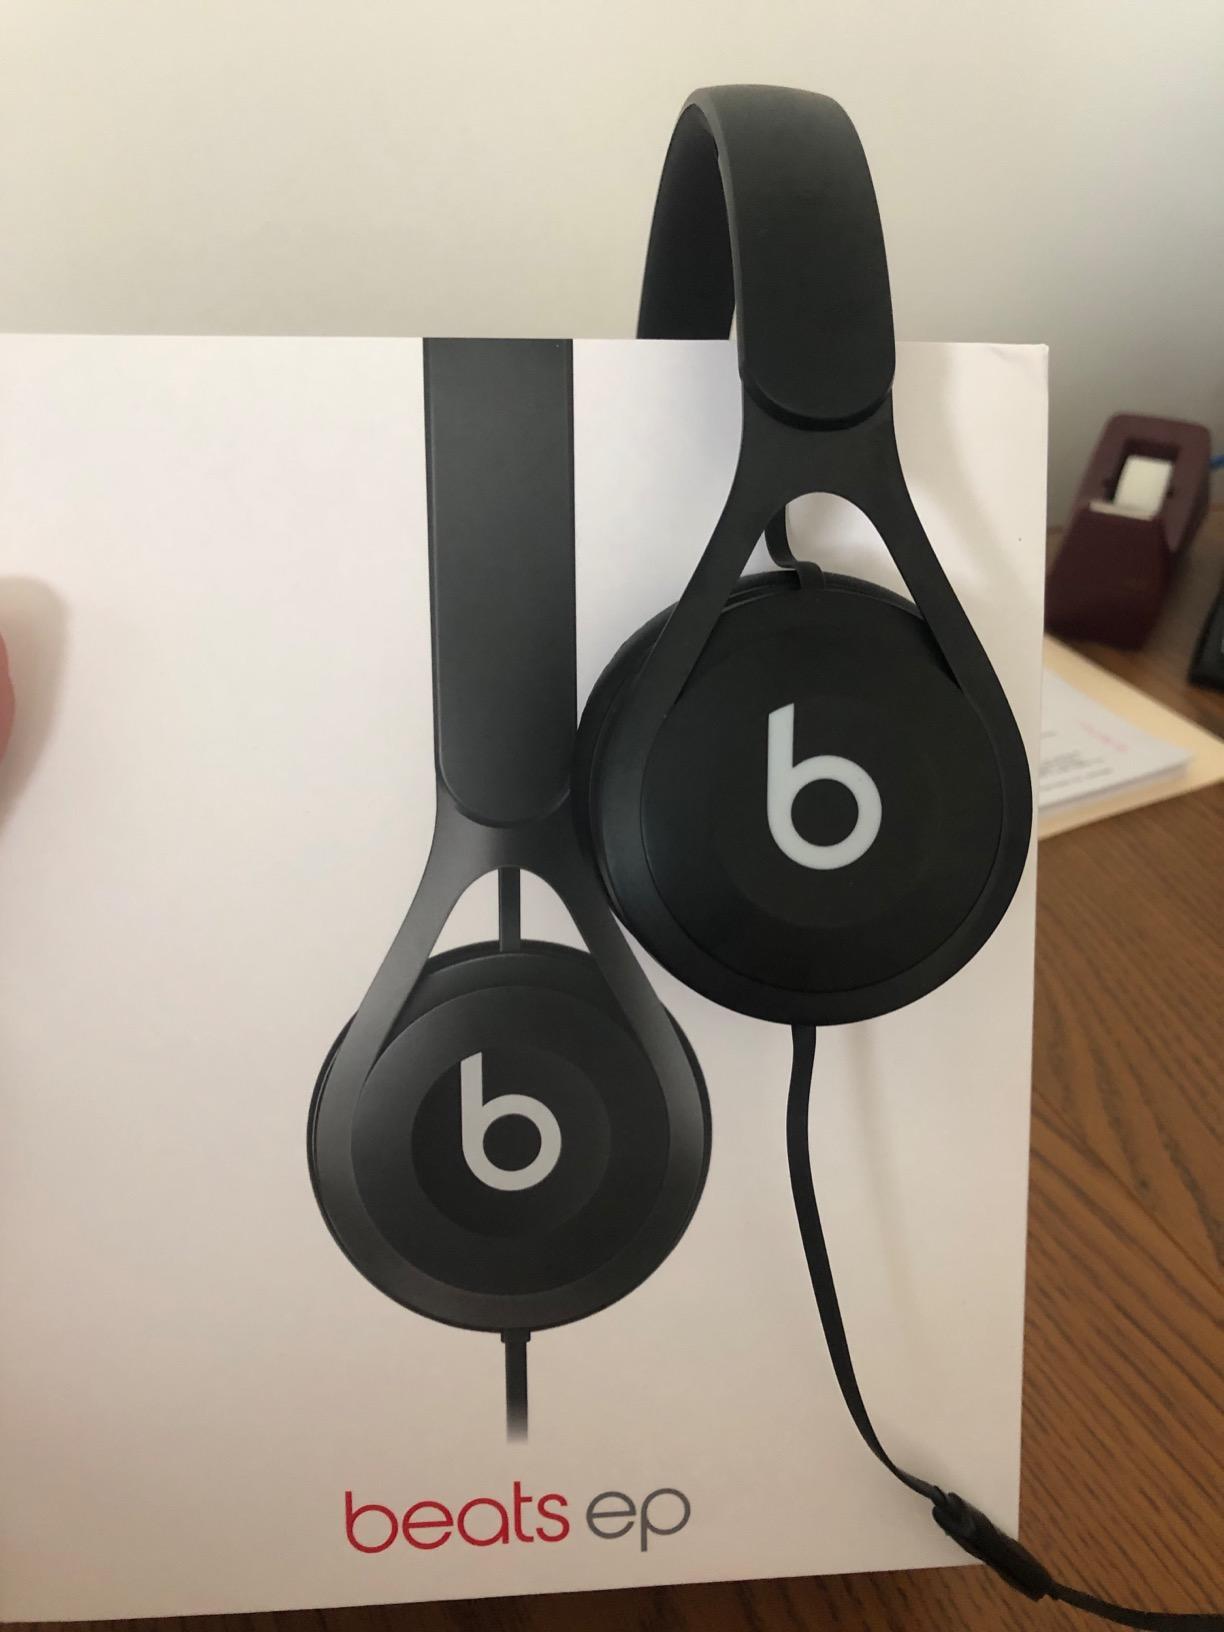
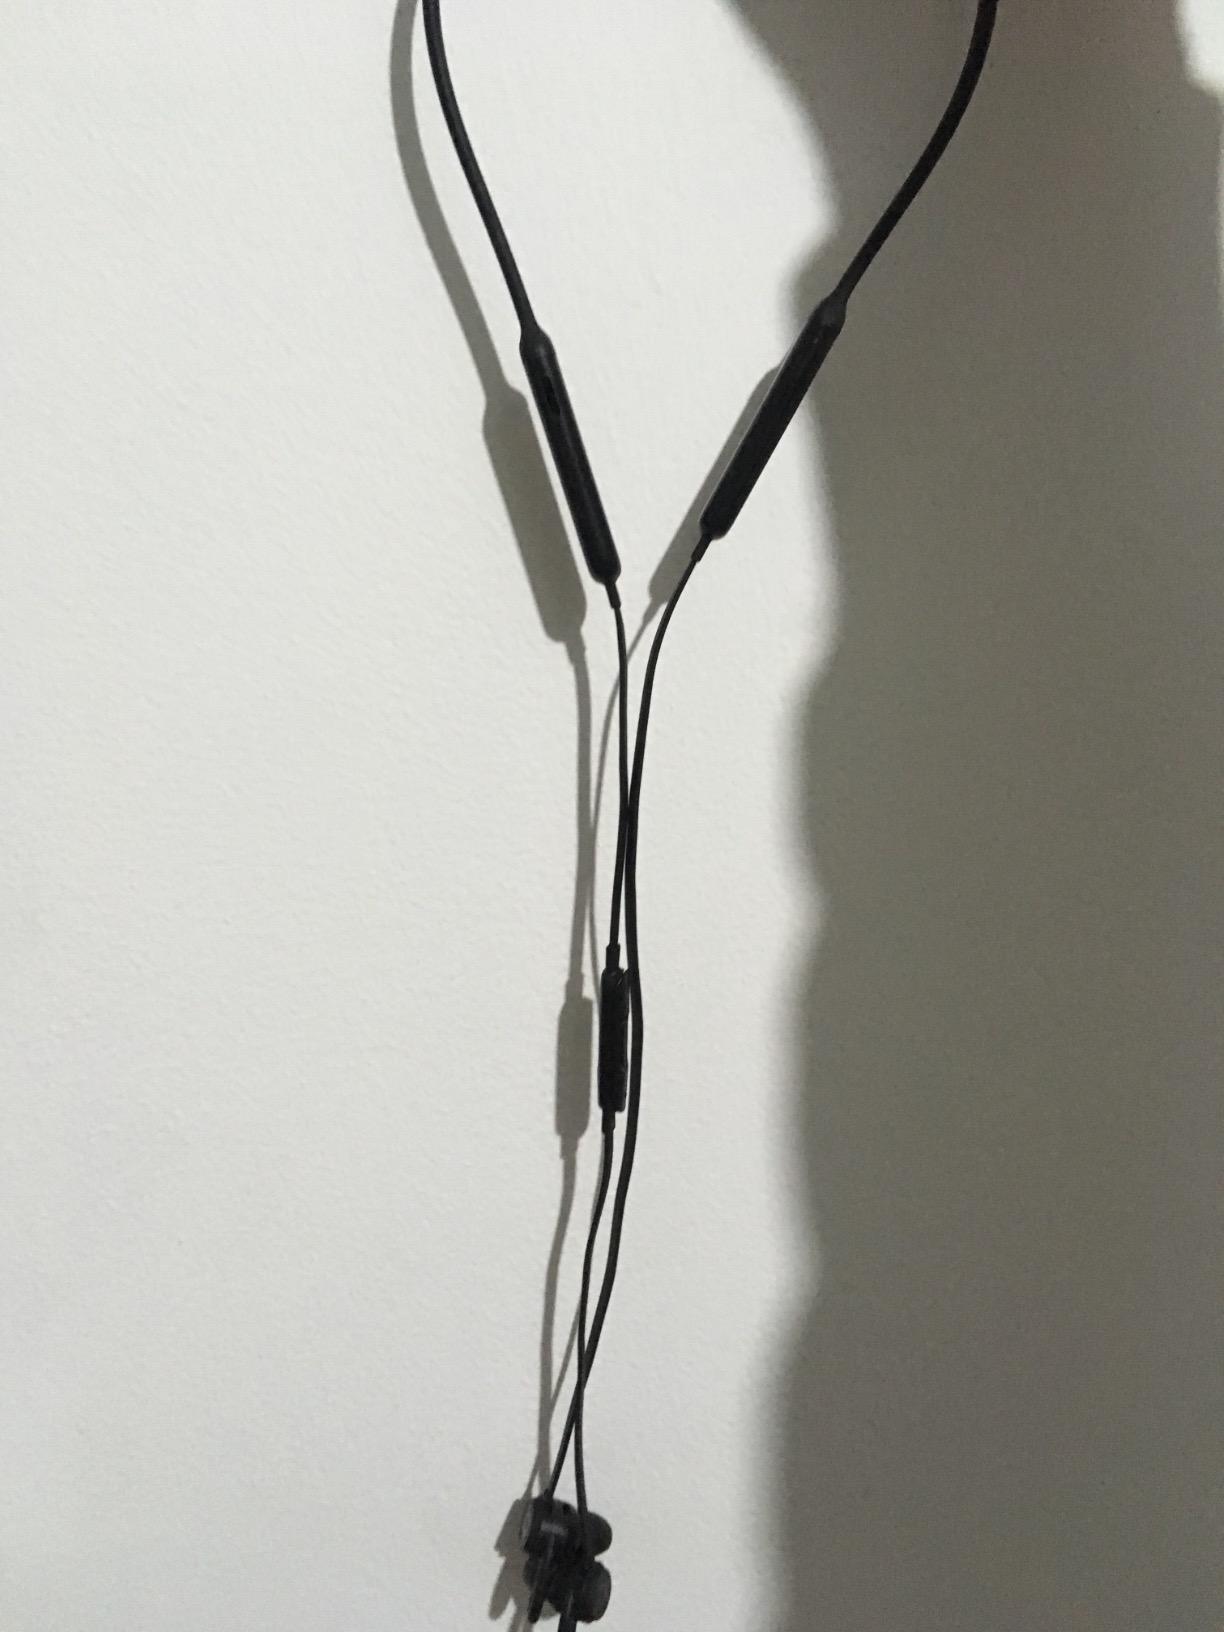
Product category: headphones
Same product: no